Whitchurch Waterway Trust

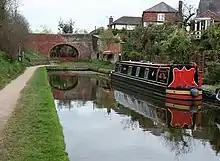
Whitchurch Arm, showing canal end at Chemistry Bridge

Whitchurch Waterway Trust is a registered charity number 701050 that exists to promote the management and restoration of the Whitchurch Arm of the Llangollen Canal. It was formed in 1988, in response to plans by Whitchurch Town Council to bring the canal back into the town, as a way of promoting tourism.